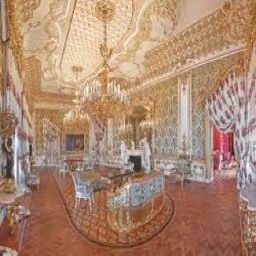
Vaduz Castle